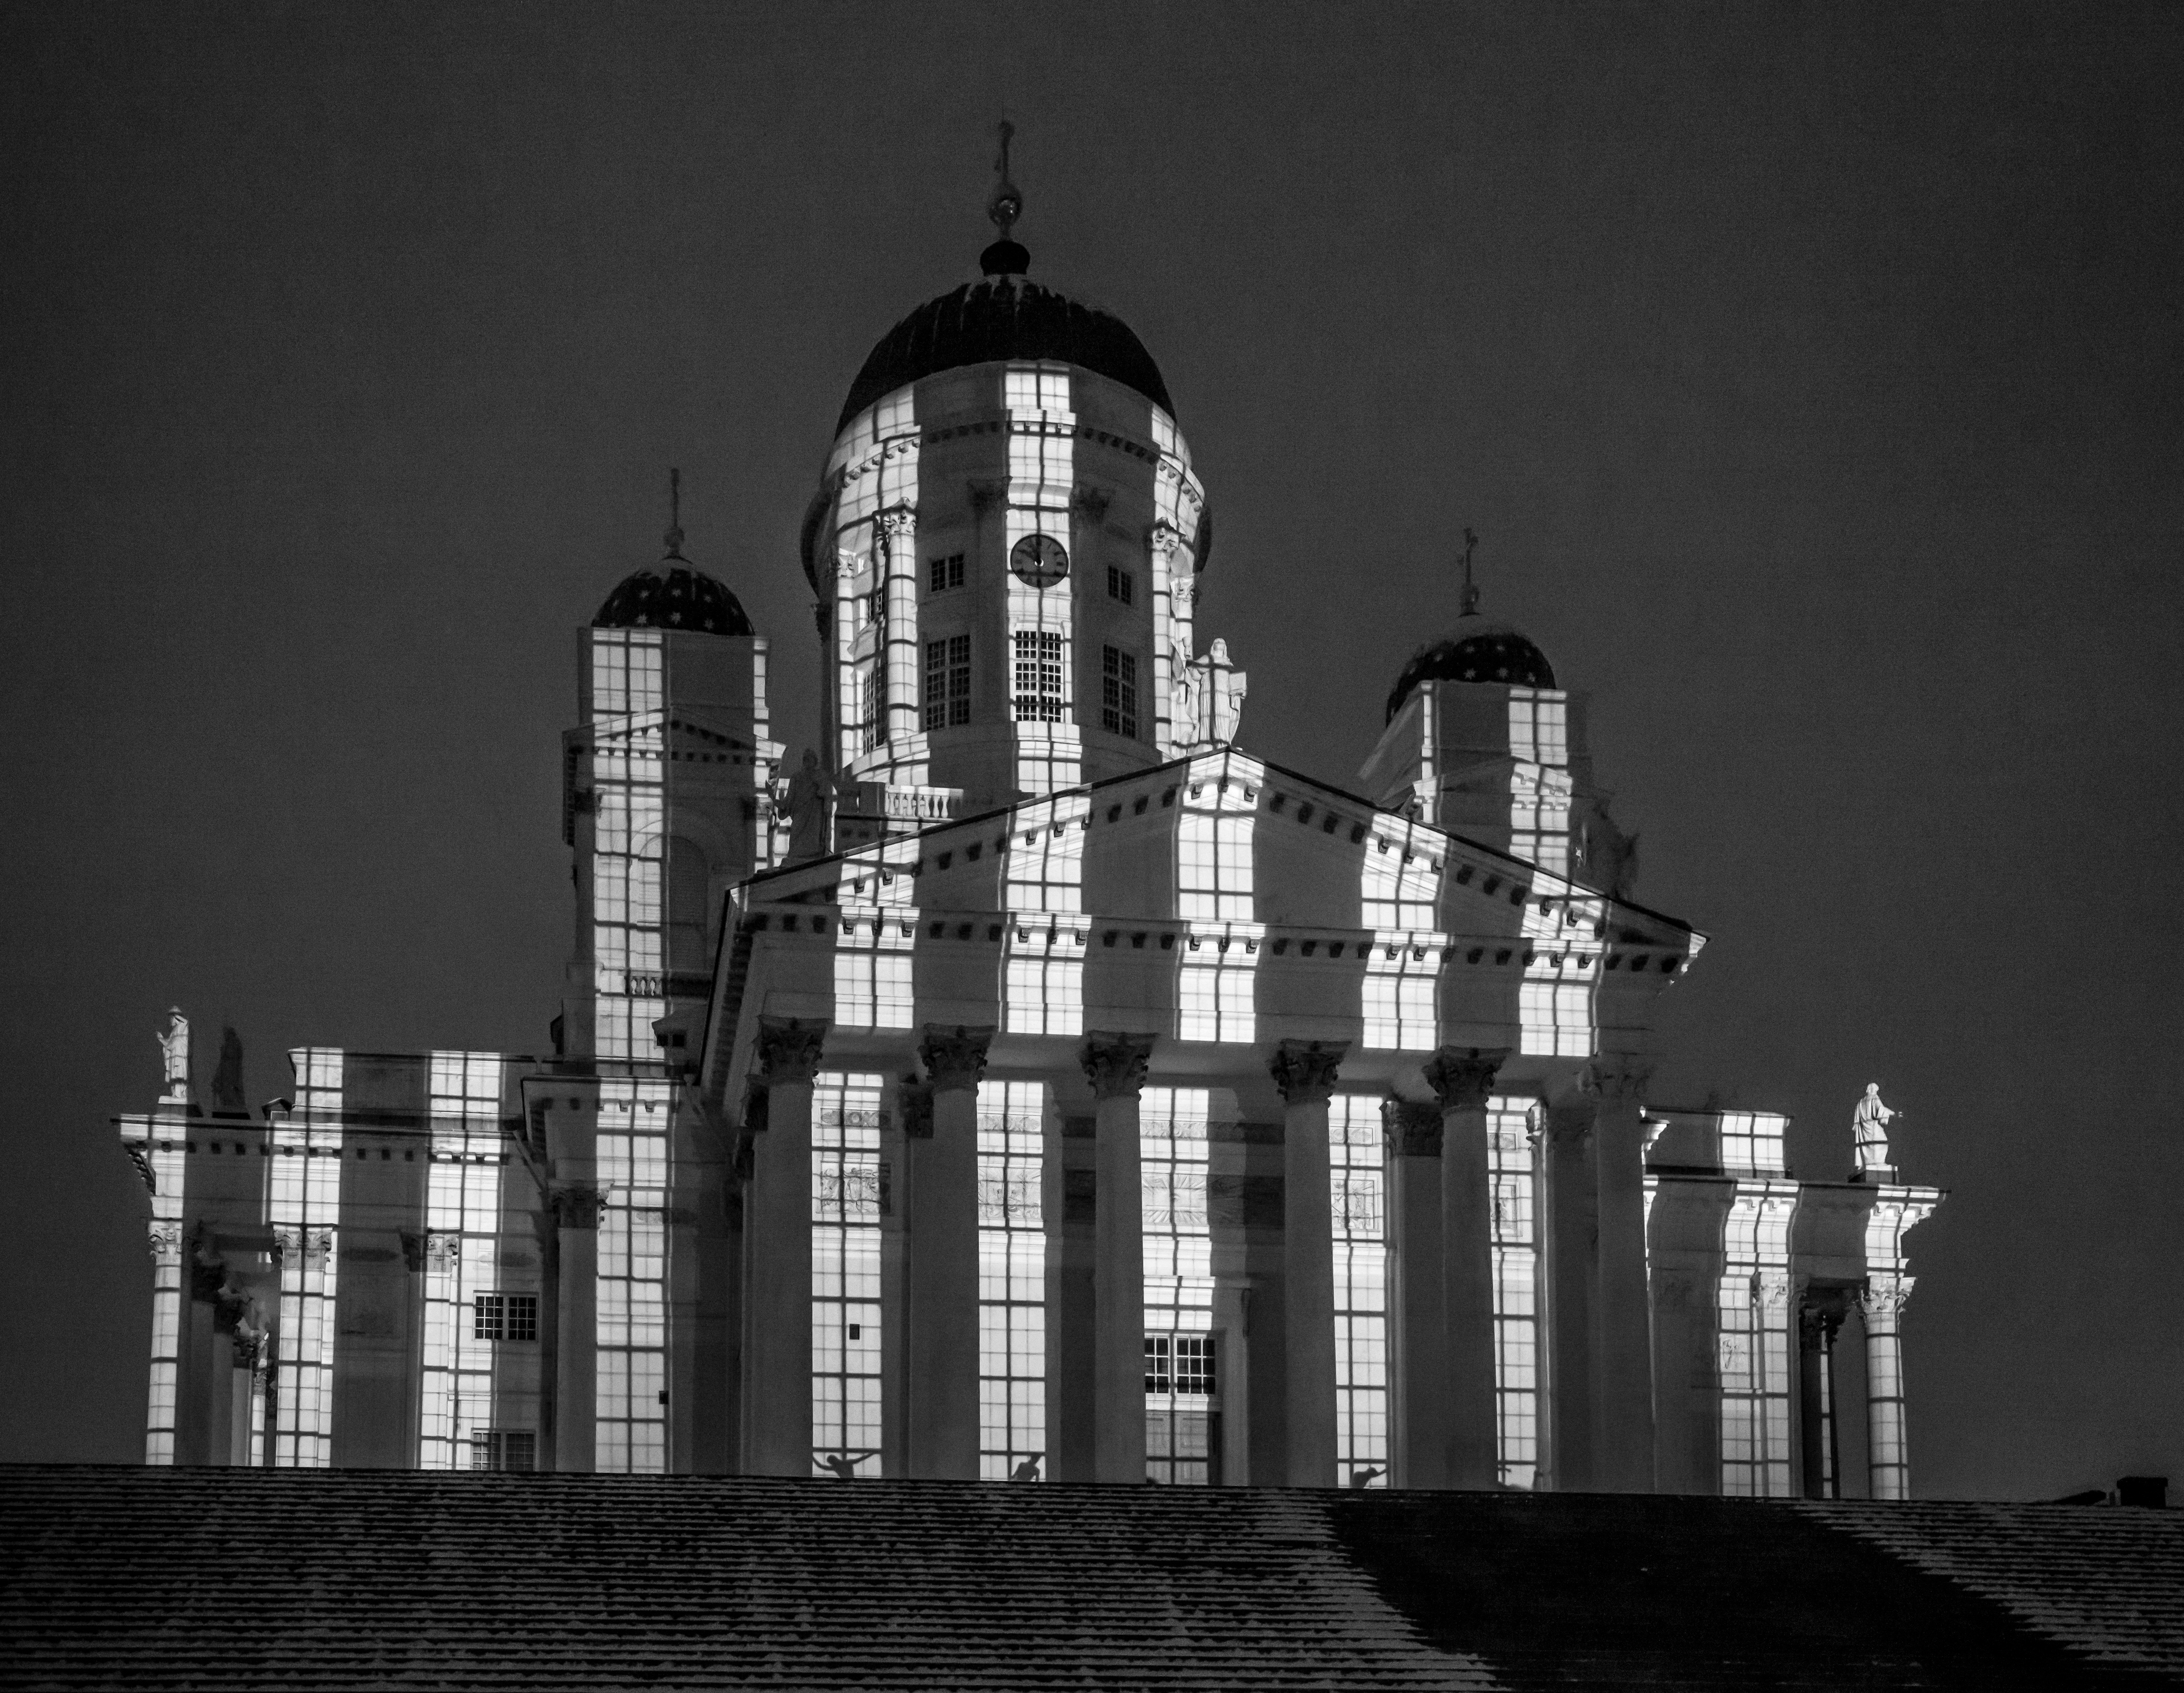
snow, winter, black and white, architecture, white, skyline, night, building, old, city, skyscraper, monument, travel, floral, europe, tower, color, show, religion, landmark, darkness, church, cathedral, exterior, attraction, colorful, monochrome, tourism, pink, season, light show, flowers, outdoors, capital, shadows, dancers, faith, violet, stripes, bright, symmetry, saint, culture, center, history, christianity, finland, helsinki, suomi, led, monumental, european, famous, classic, dome, scandinavia, metropolis, tuomiokirkko, lutheran, turism, monochrome photography, helsinki cathedral, lux helsinki, shadow dancers, shawod figures